Northern Liberties, Philadelphia

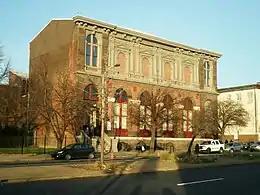
German Society of Pennsylvania

In 2005, service resumed on SEPTA's long-delayed Girard Avenue trolley at the northern boundary of the neighborhood.